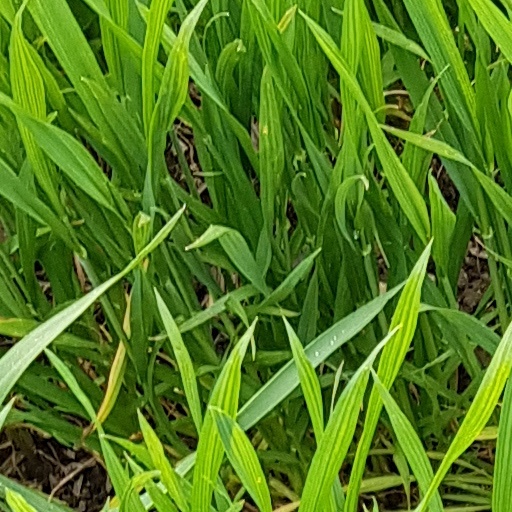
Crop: wheat